Mohammad Gholami

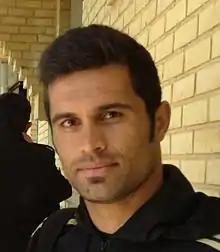
Gholami in 2013 with Sepahan

Mohammad Gholami (born 13 February 1983) is an Iranian football coach and a former player who usually played in the striker position.